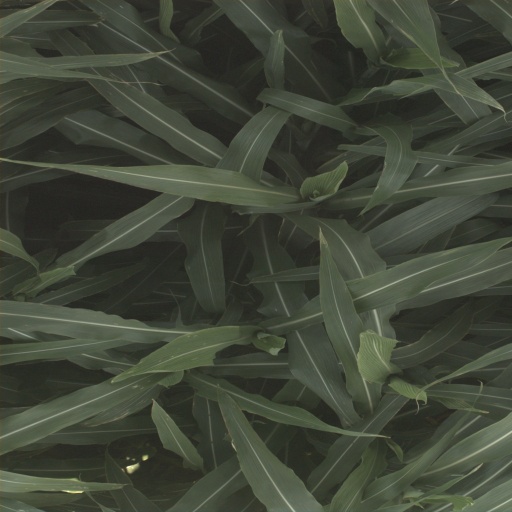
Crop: sorghum